Azilises

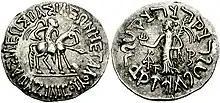
Coin of Azilises, Gandhara mint

Azilises (Greek: , (epigraphic); Kharosthi:) was an Indo-Scythian king who ruled in the area of Gandhara circa 57-35 BCE.